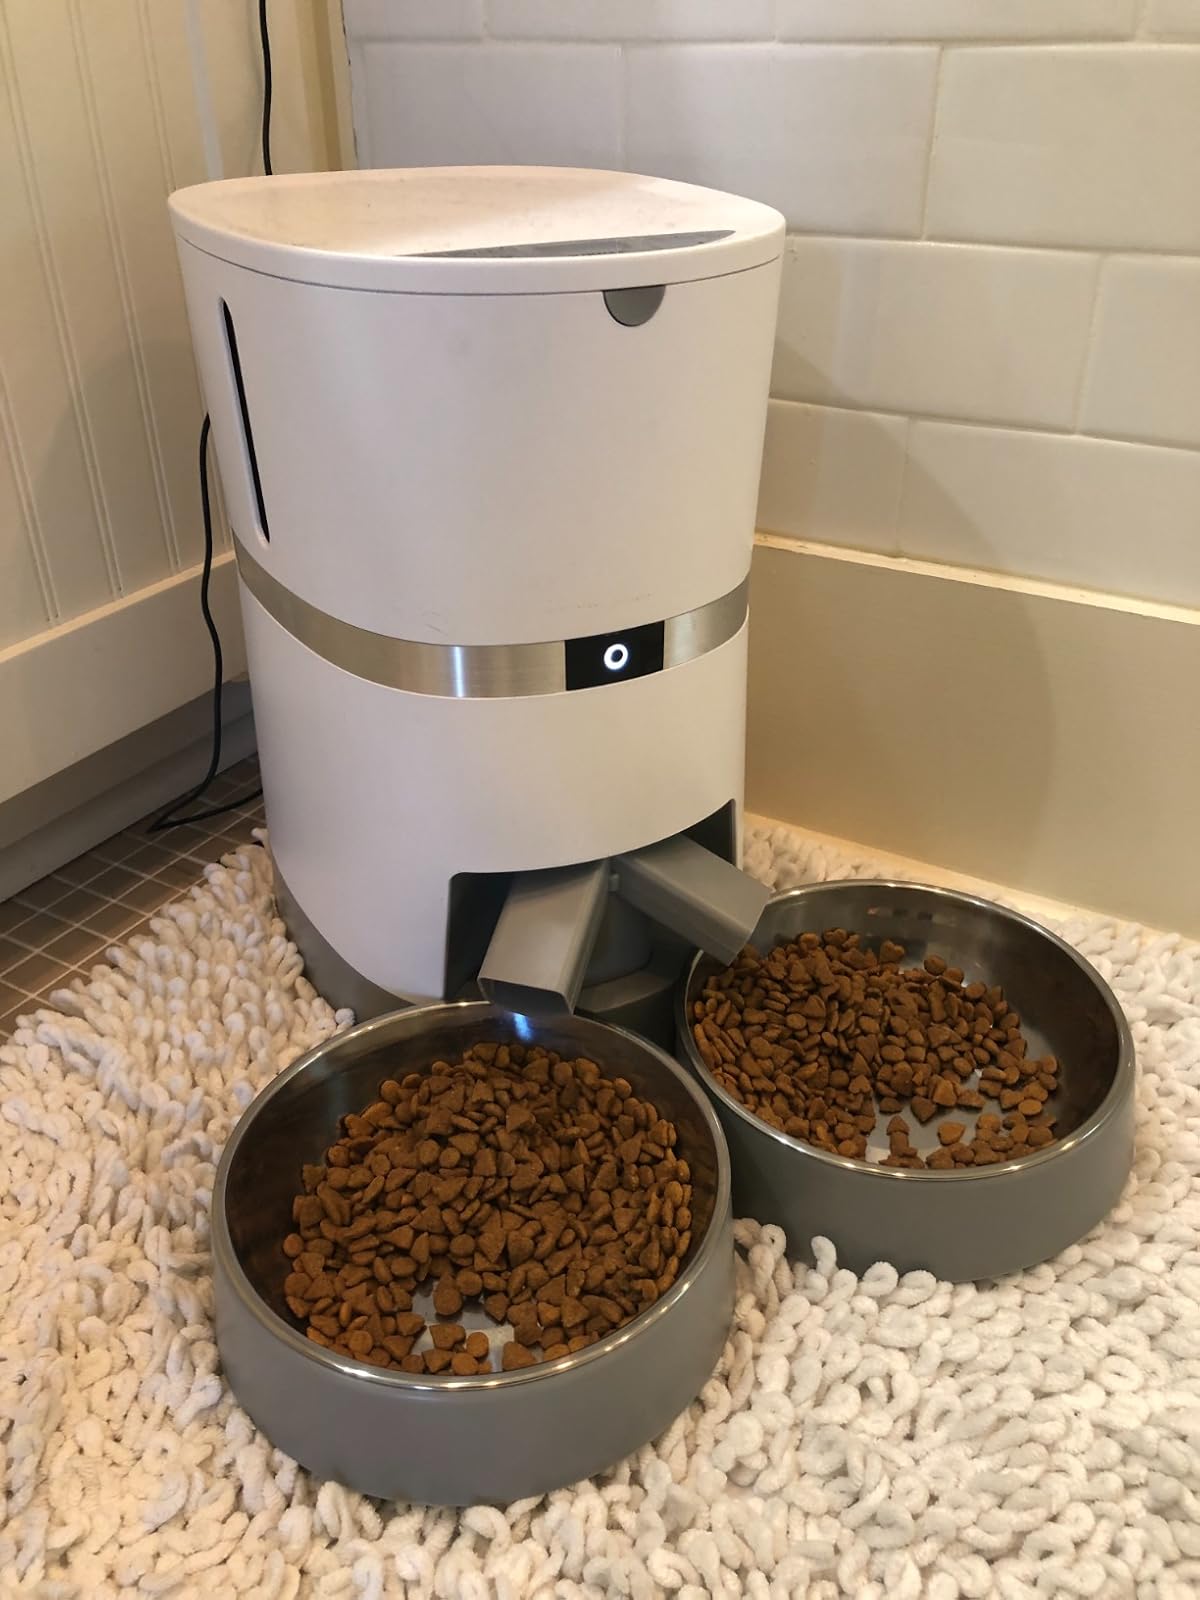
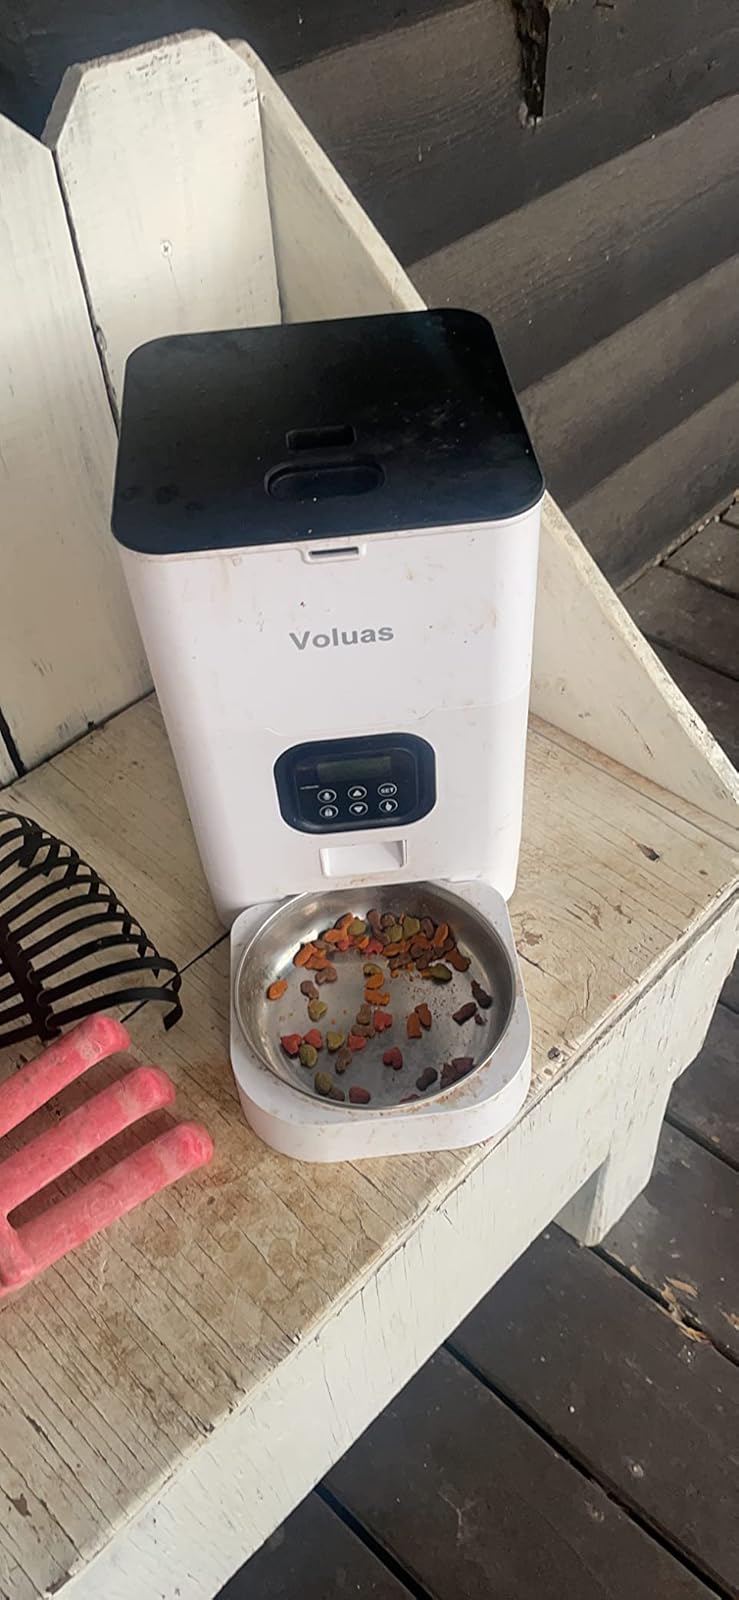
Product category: items_feeder
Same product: no